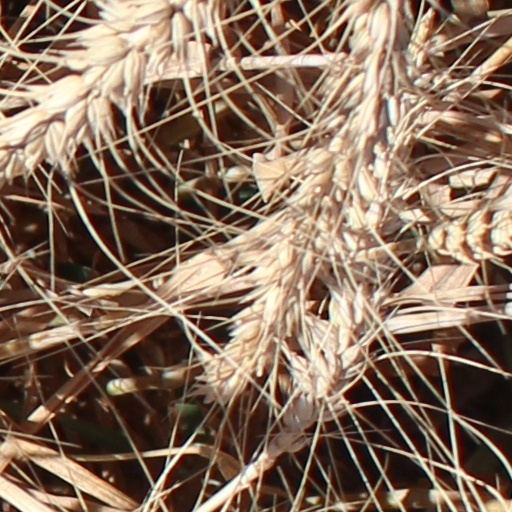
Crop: wheat